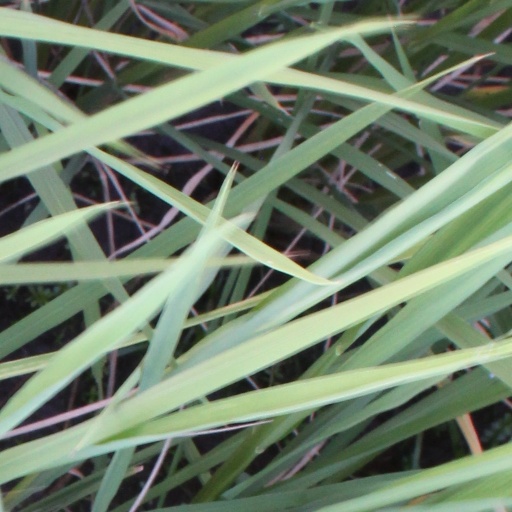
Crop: rice